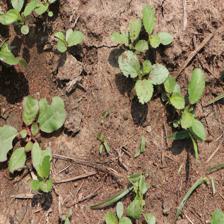
Label: BroadLeafWeed